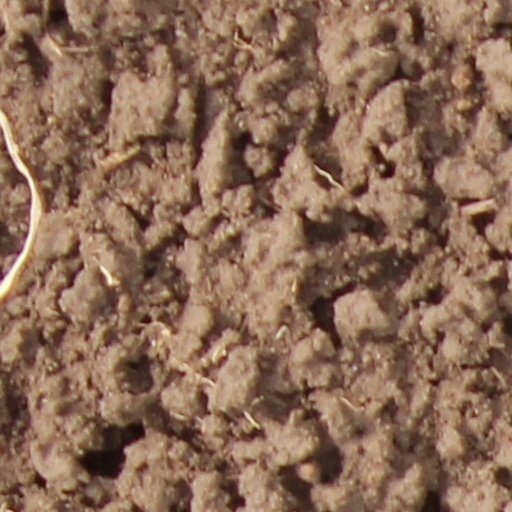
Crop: wheat